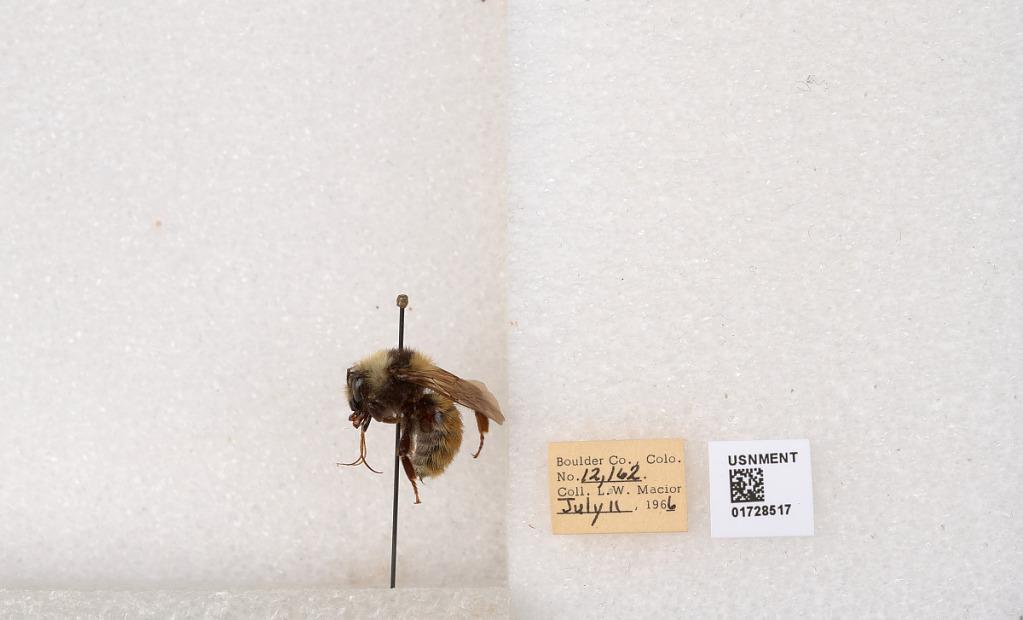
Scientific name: Bombus appositus Cresson
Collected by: L. Macior
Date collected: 1966-7-11
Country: United States
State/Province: Colorado
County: Boulder
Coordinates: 40.0925, -105.358